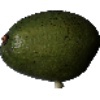
Label: Avocado 1